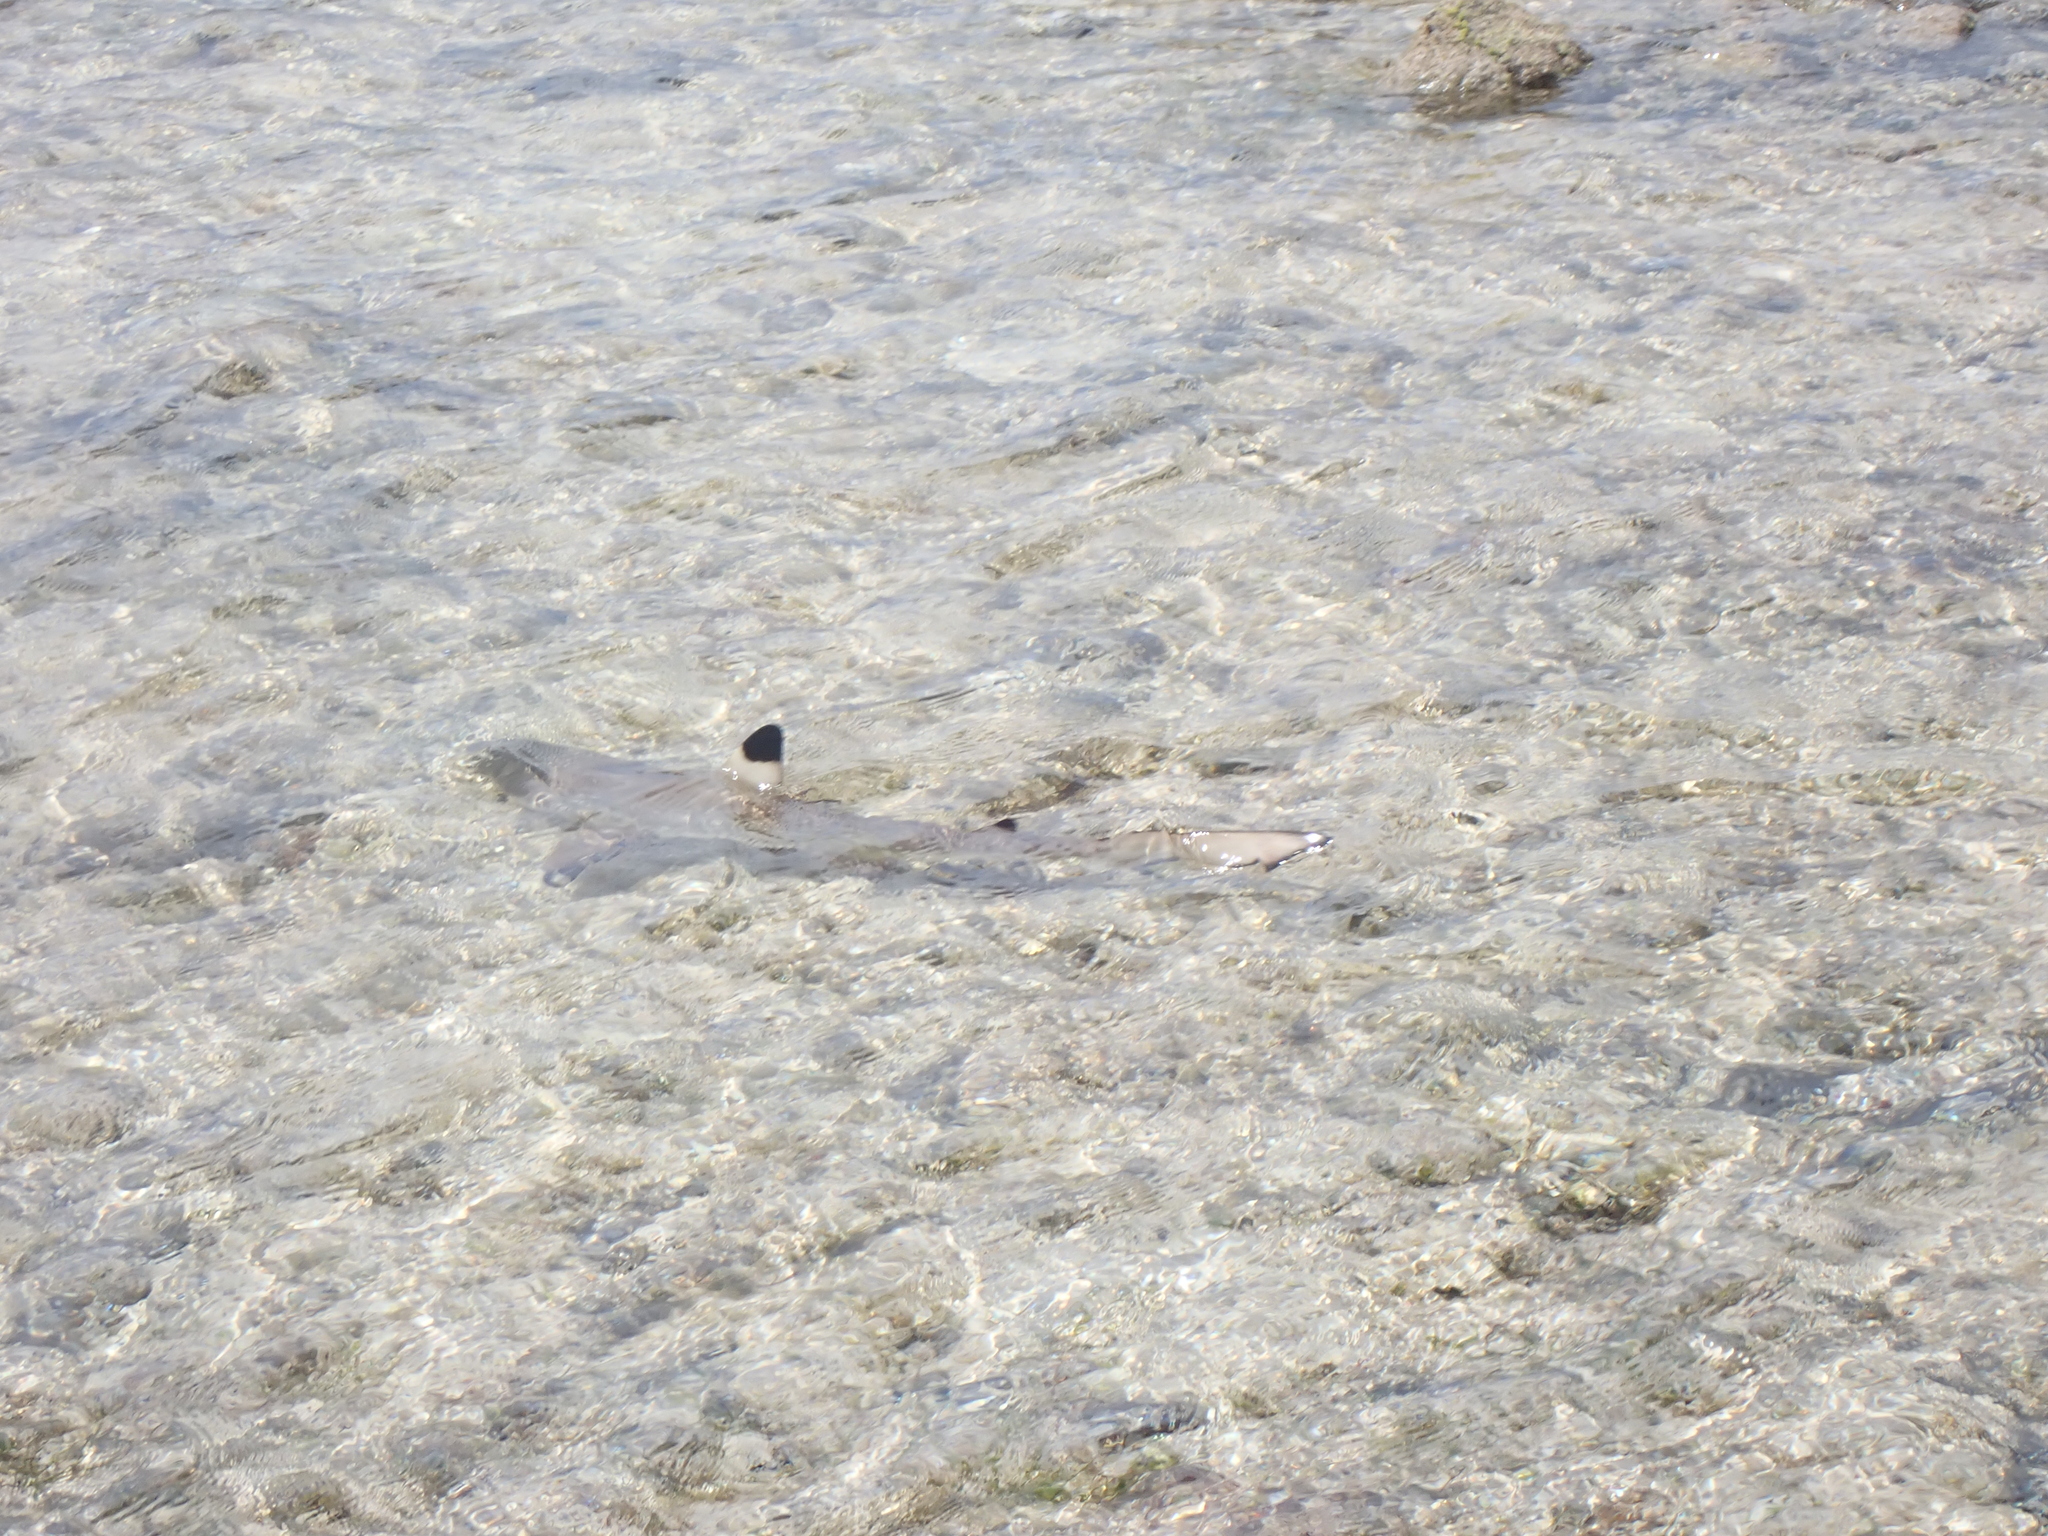
Carcharhinus melanopterus (Blacktip Reef Shark)